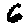
Label: 6